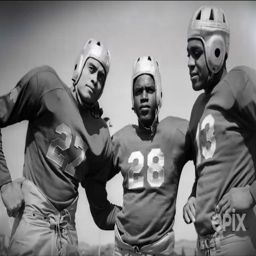
actor , baseball player and american football player on the football team